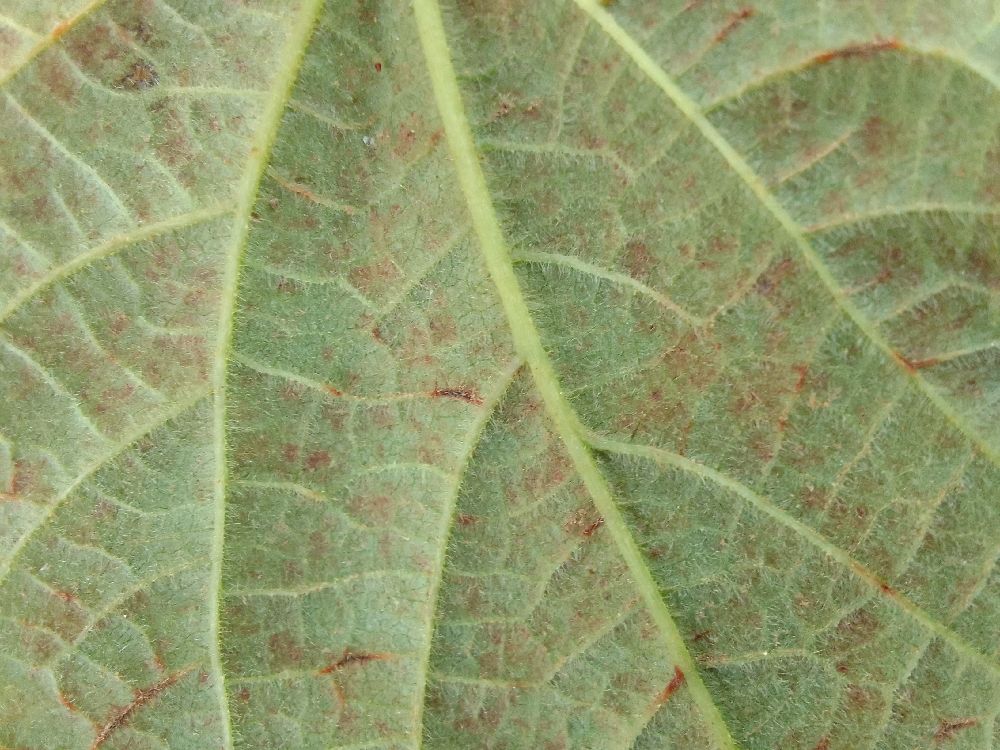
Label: anthracnose